Nasiruddin Nasrat Shah

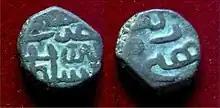
A copper coin of Nusrat

Nāṣir ad-Dīn Naṣrat Shāh (r. 1519–1533), also known as Nusrat Shah, was the second Sultan of Bengal belonging to the Hussain Shahi dynasty. He continued with his father's expansionist policies but by 1526, had to contend with the Mughal ascendency in the Battle of Ghaghra. Simultaneously, Nasrat Shah's reign also suffered a reverse at the hands of the Ahom kingdom. The reigns of Alauddin Husain Shah and Nasrat Shah are generally regarded as the "golden age" of the Bengal Sultanate.